Survey marker

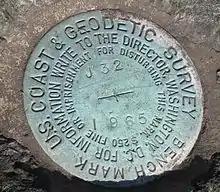
Closeup of a United States Coast and Geodetic Survey marker.

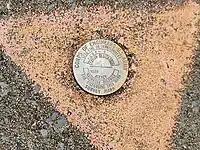
United States Army Corps of Engineers Survey Marker

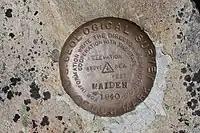
Marker for triangulation station, indicated by triangle in center

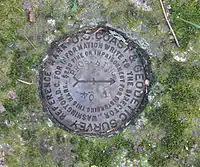
Reference marker for triangulation station in upper photo

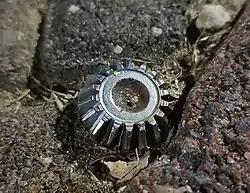
A cotton spindle spike in Tel Aviv pavement, used as a marker for public area cadastral surveying.

Survey markers, also called survey marks, survey monuments, or geodetic marks, are objects placed to mark key survey points on the Earth's surface. They are used in geodetic and land surveying. A "benchmark" is a type of survey marker that indicates elevation (vertical position). Horizontal position markers used for triangulation are also known as "triangulation stations".